Frederick H. Billings

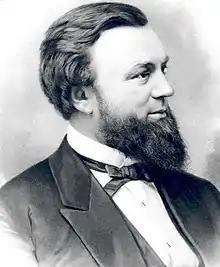
1873 charcoal portrait by William Kurtz

Frederick H. Billings (September 27, 1823 – September 30, 1890) was an American lawyer, financier, and politician. He is known for his legal work on land claims during the early years of California's statehood and his presidency of the Northern Pacific Railway from 1879 to 1881.